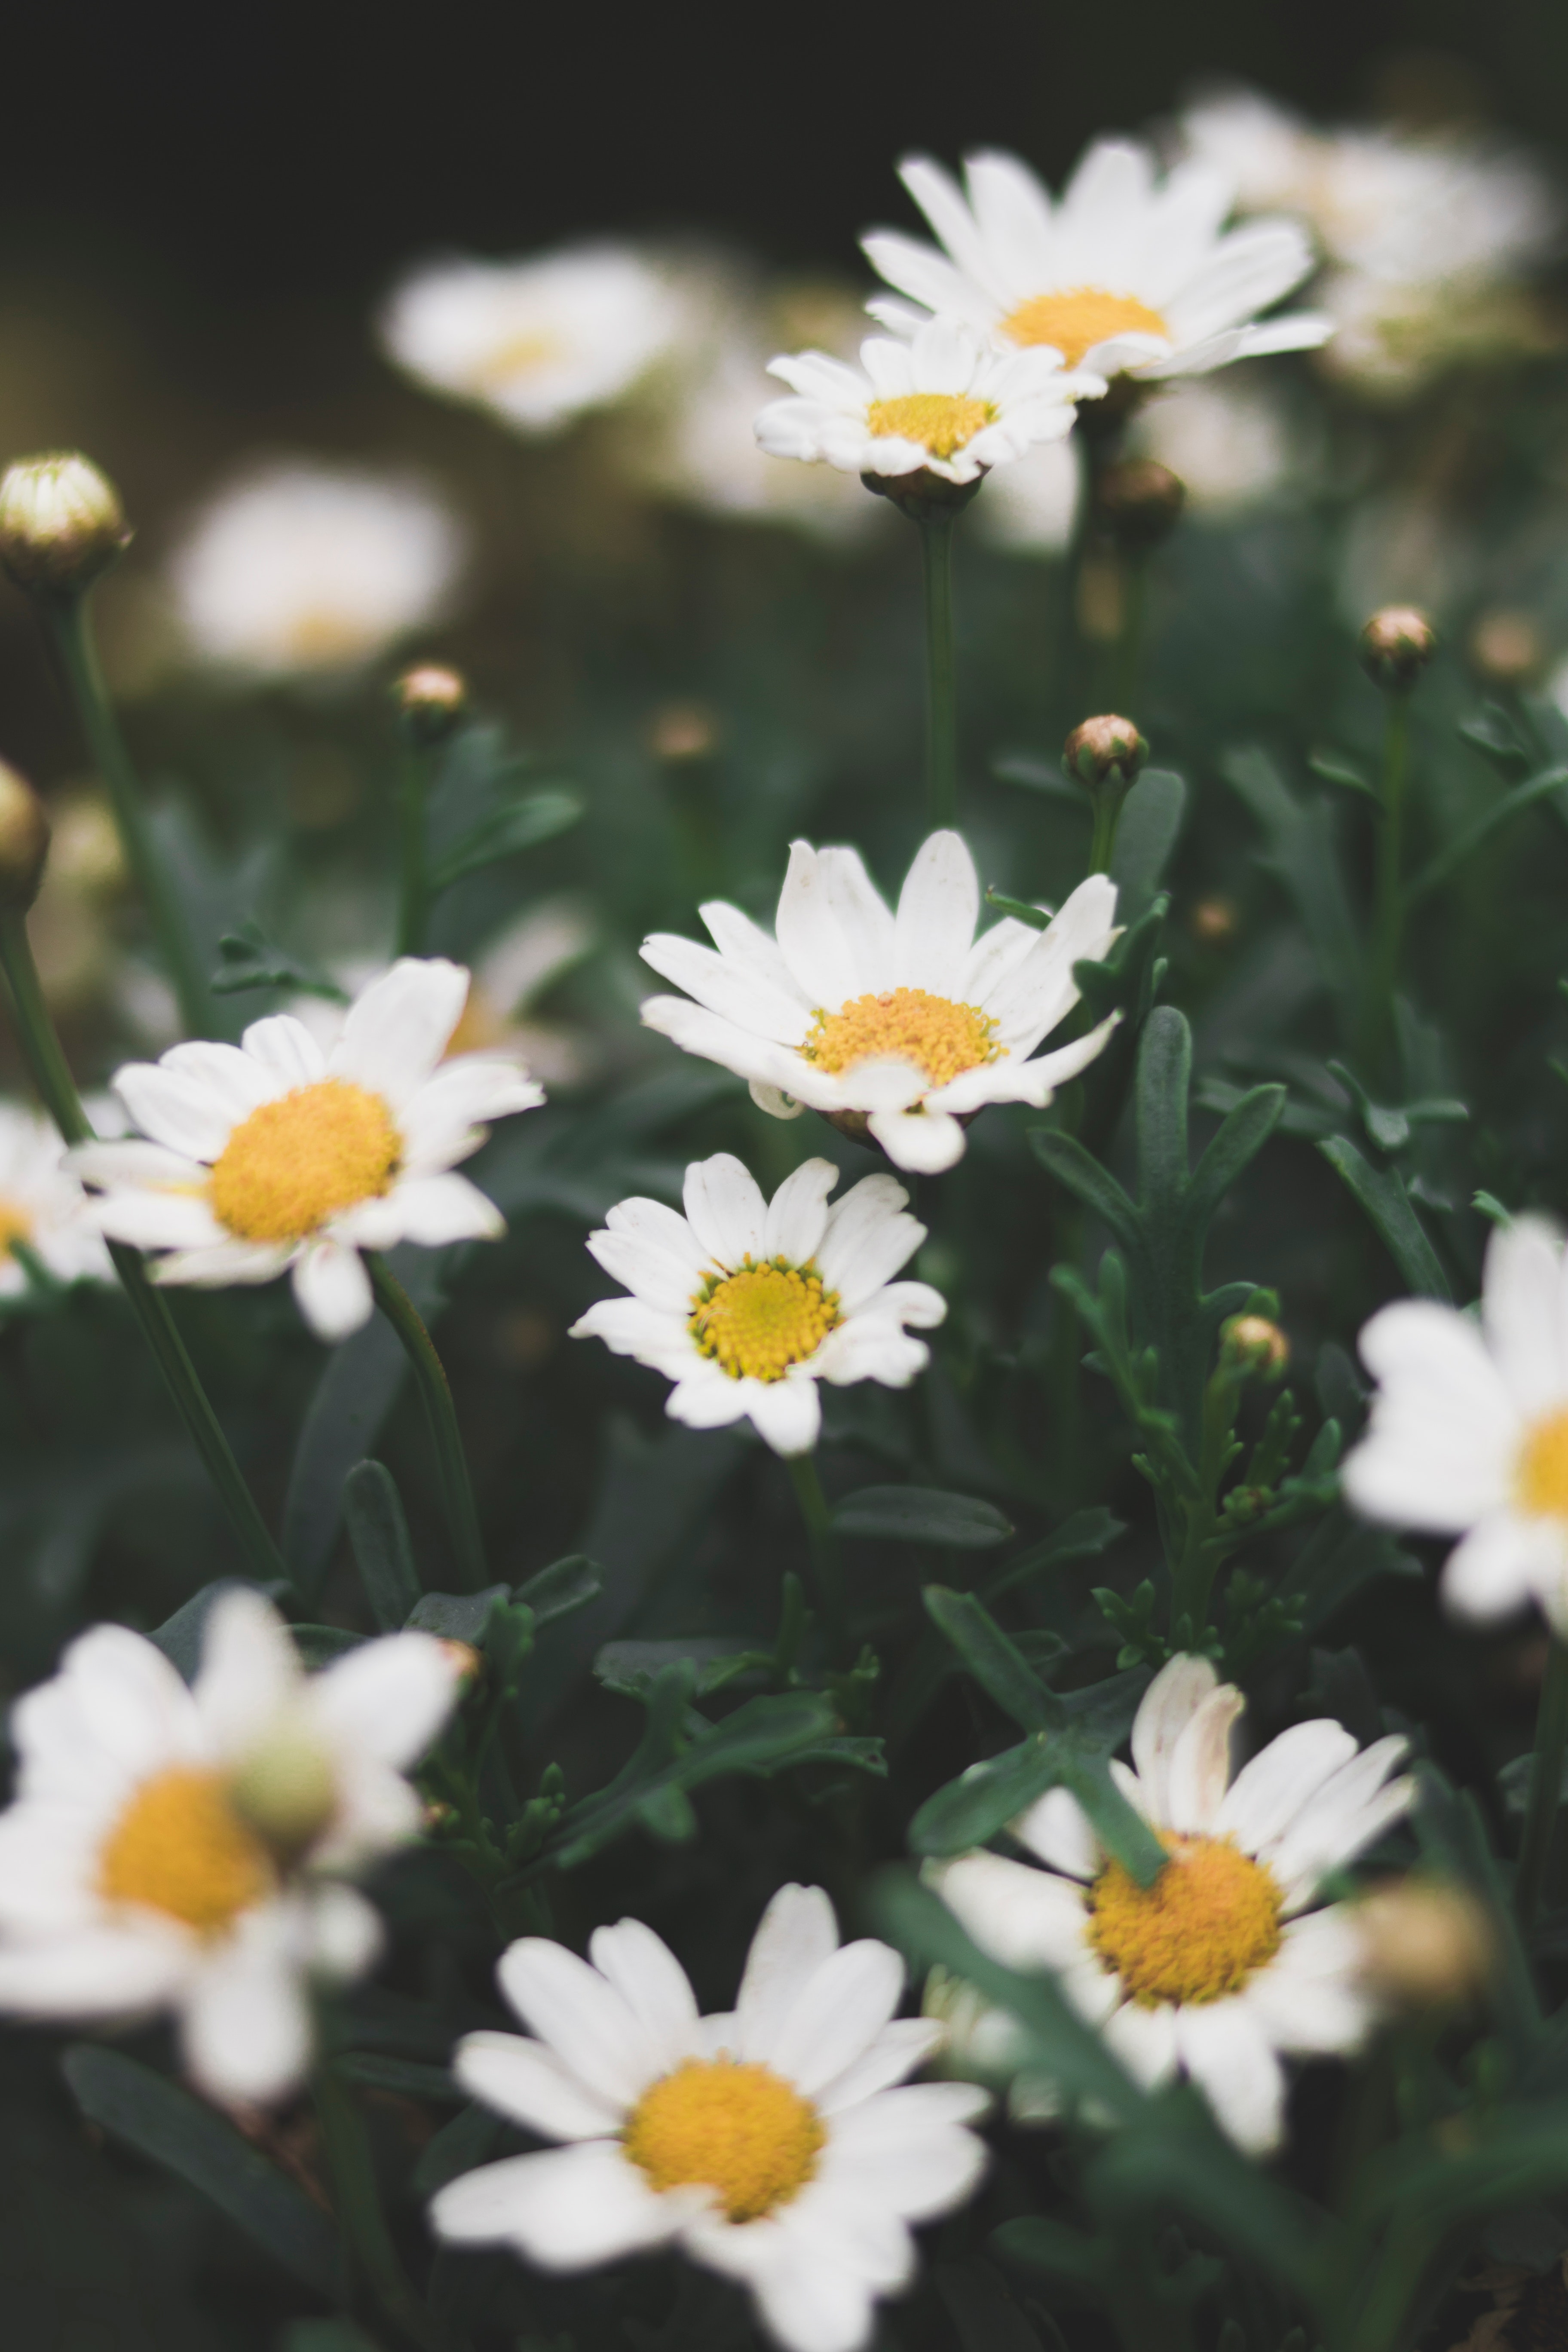
flower, flowering plant, plant, petal, chamomile, marguerite daisy, daisy, oxeye daisy, chamaemelum nobile, tanacetum balsamita, daisy family, mayweed, wildflower, spring, tanacetum parthenium, herb, annual plant, BloodrootSanguinaria canadensis, perennial plant